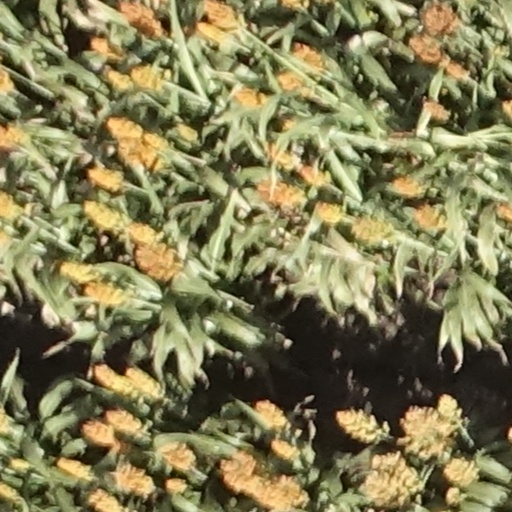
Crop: sorghum